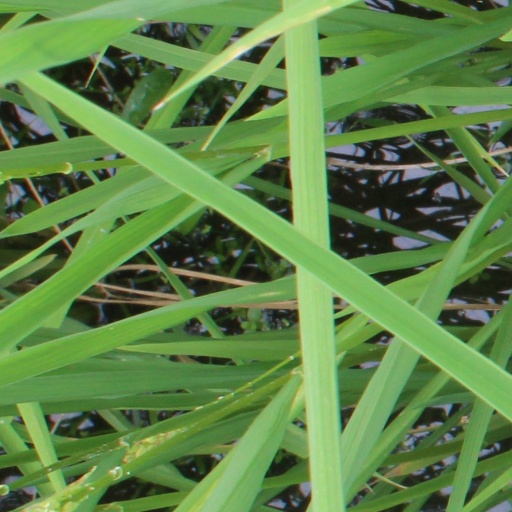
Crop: rice